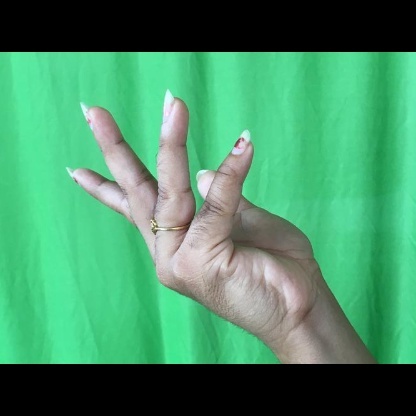
Mudra: Alapadmam